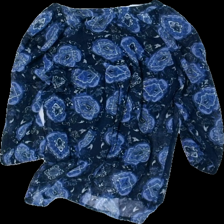
View: back
Type: Tunic
Category: Ladies
Brand: Missing
Colors: Blue, White
Material: 100% polyester
Pattern: Floral print
Cut: Regular, C-collar
Size: M
Price range: 50-100
Recommended usage: Reuse